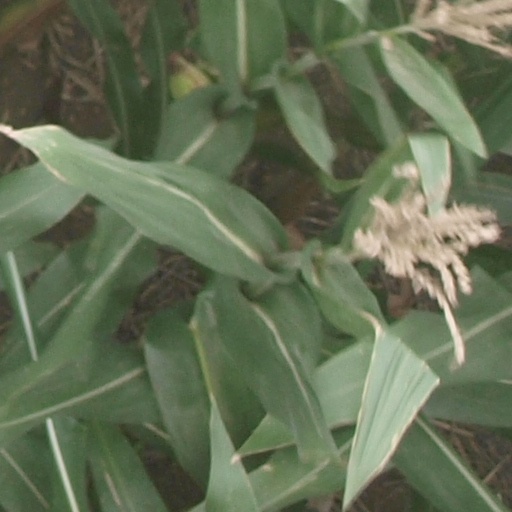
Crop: maize; corn